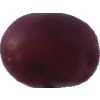
Label: pink_grape